Tuxedo (vaudeville)

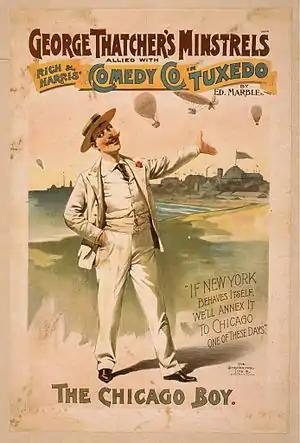
Advertisement

Tuxedo was a vaudeville show with minstrelsy in which the song "Ta-ra-ra Boom-de-ay" was interpolated.